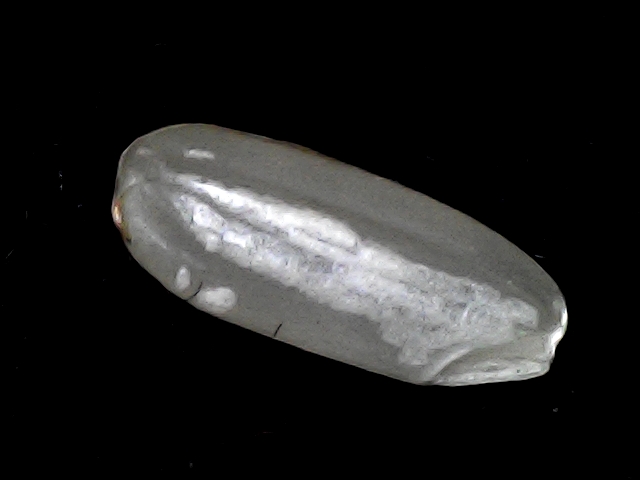
Rice variety: BD51